Shikar (1968 film)

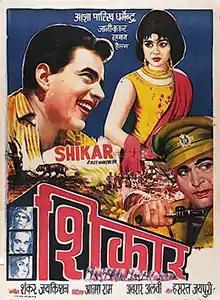
Poster

Shikar is a 1968 Hindi action-adventure thriller film produced and directed by Atma Ram. It is a remake of Uttam Kumar starrer 1958 Bengali film of the same name. The film is a murder mystery. It stars Dharmendra, Asha Parekh, Sanjeev Kumar, Helen, Rehman, Johnny Walker, Bela Bose, Ramesh Deo in pivotal roles. The music of the film was composed by Shankar-Jaikishan and its songs were penned by Hasrat Jaipuri. Asha Bhosle won the Filmfare award for best Female Playback singer for the song "Parde Mein Rehne Do".